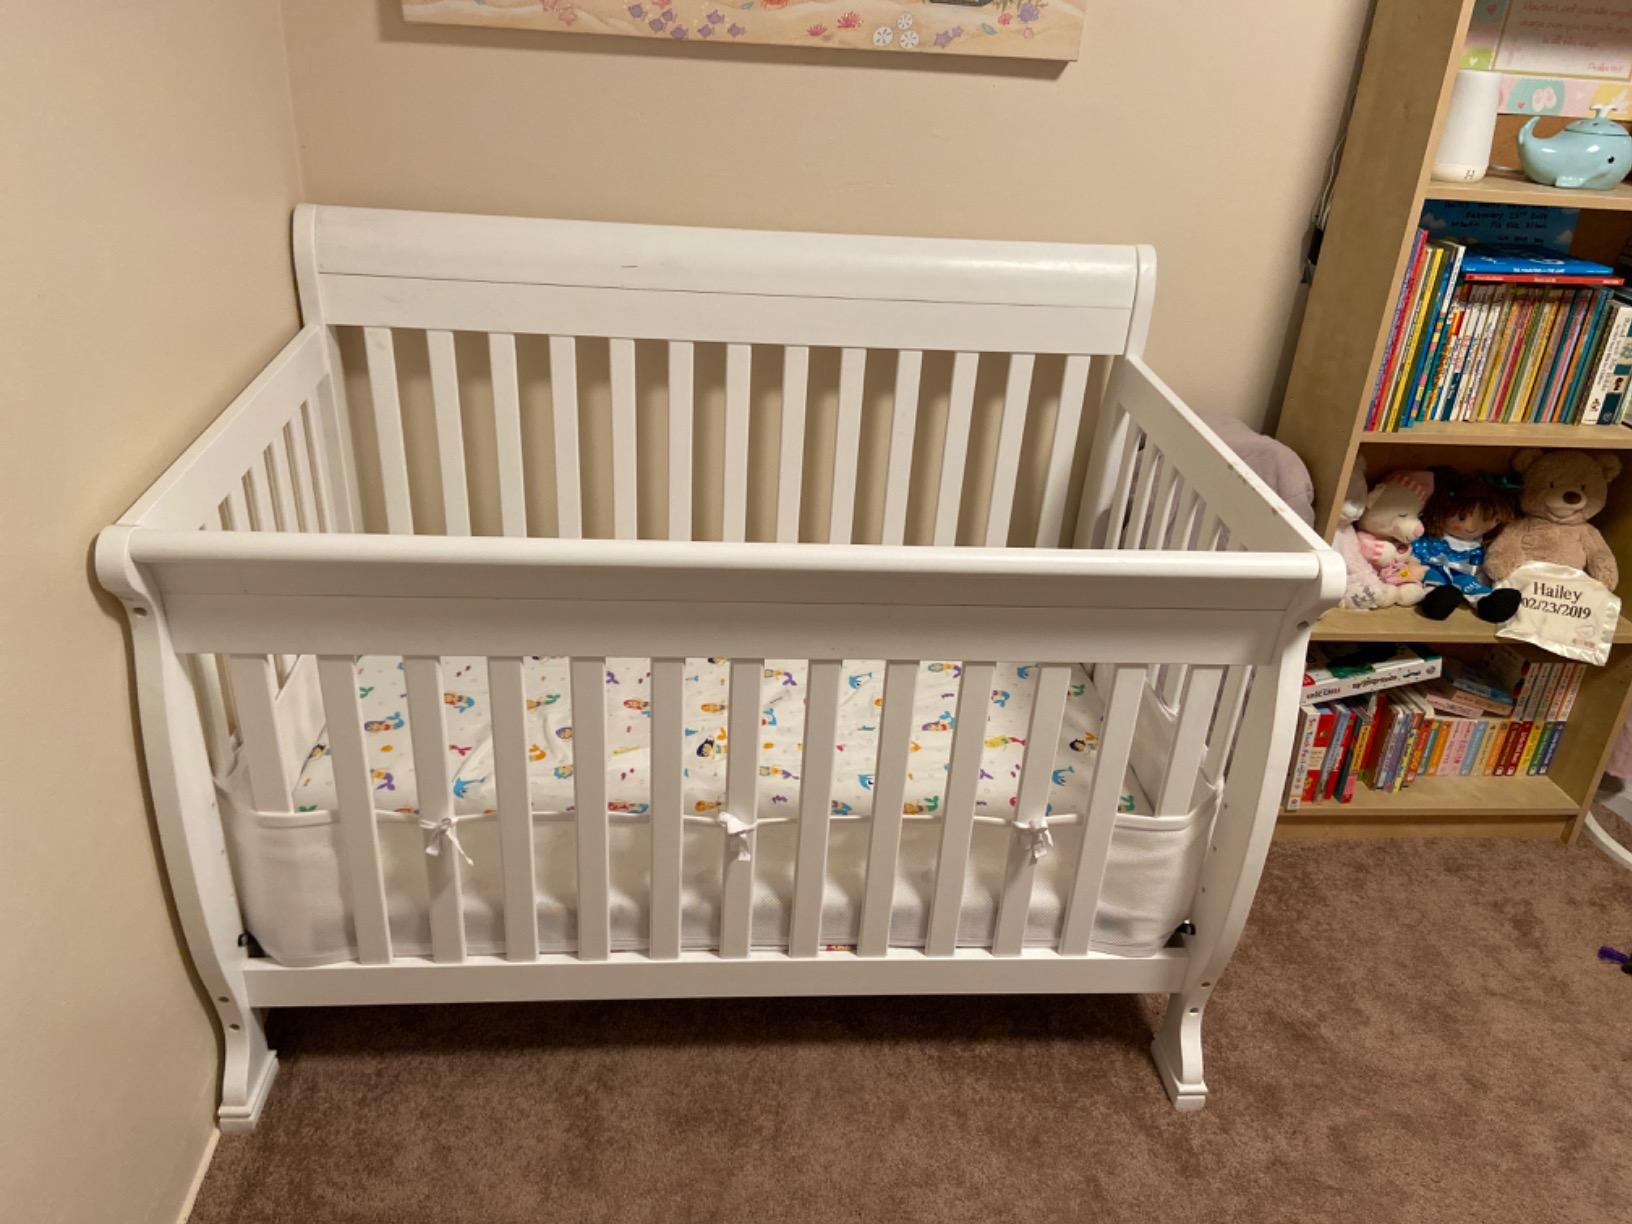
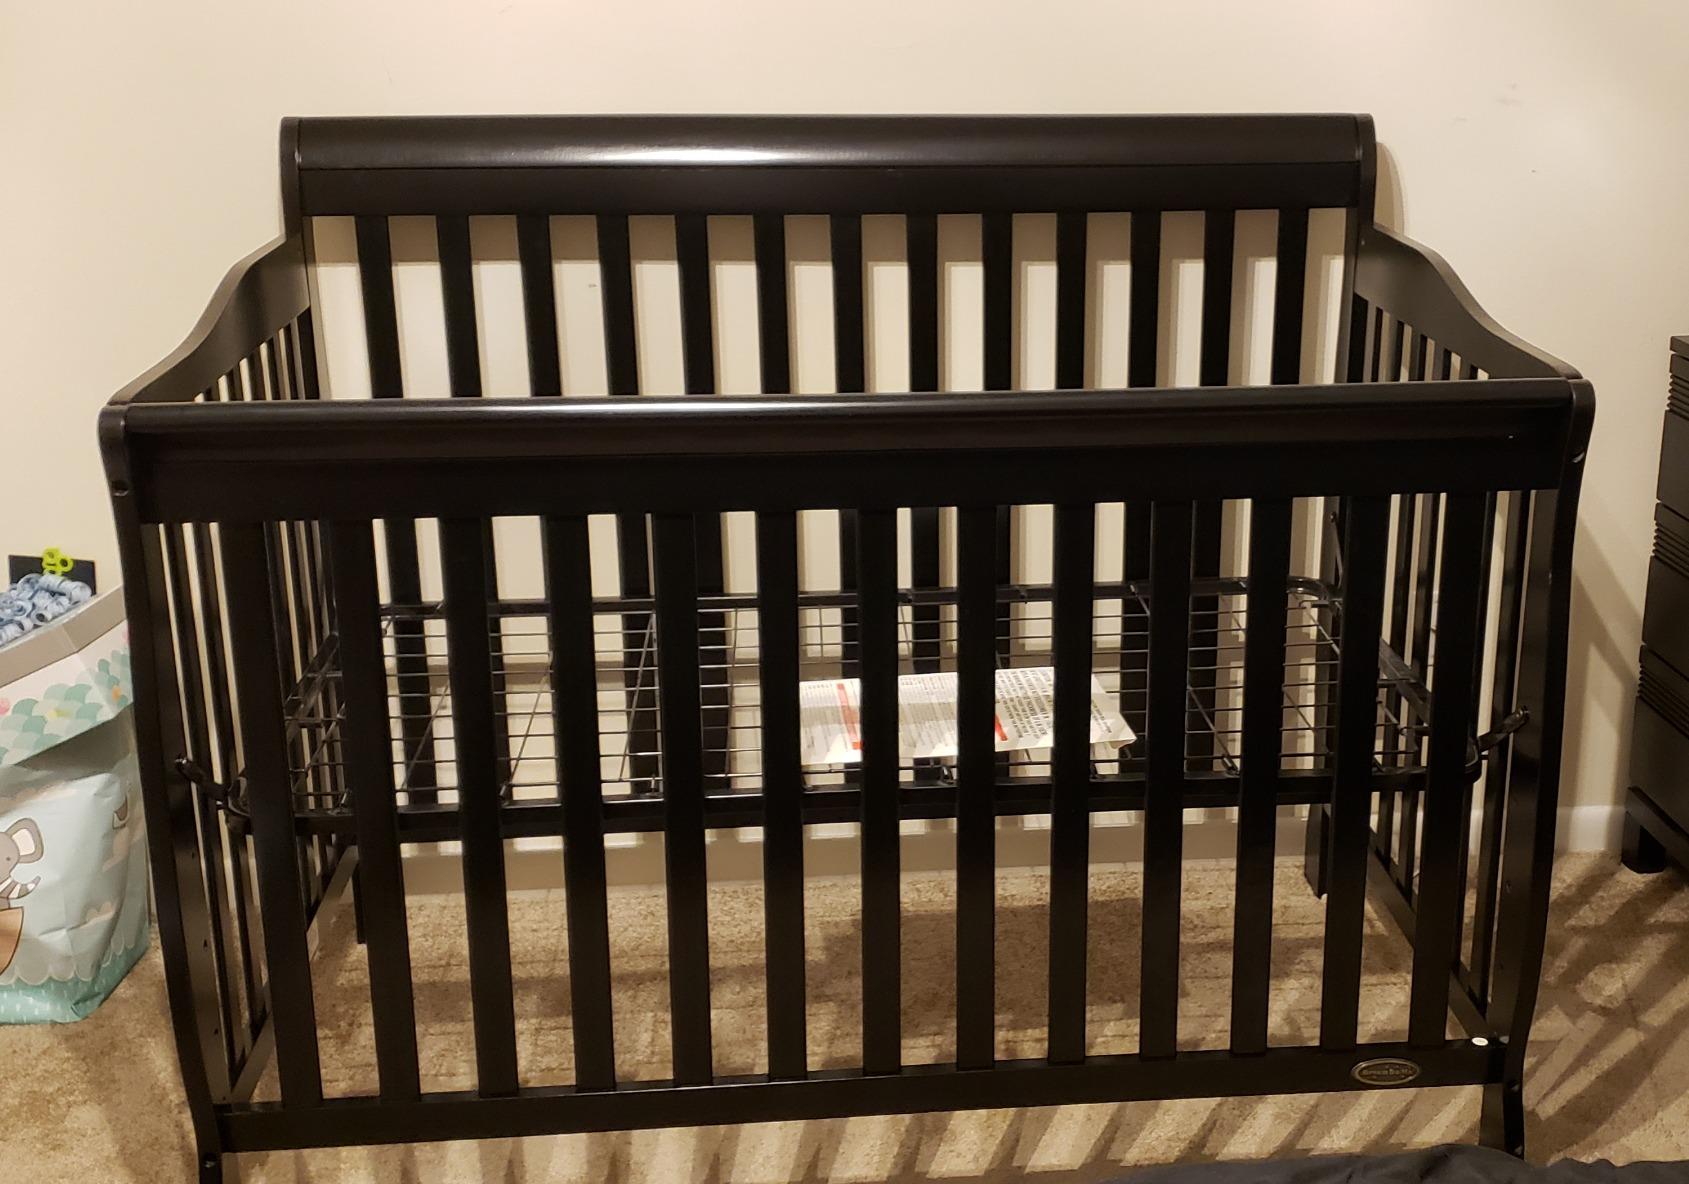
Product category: products_crib
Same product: no